Deutscher Bauernverband

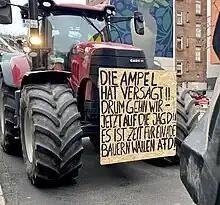
"Land creates connection – Germany" protest in Stuttgart 2023. The sign on the Tractor form district Biberach calls for the election of the far-right Alternative for Germany

In 2020, politically right-wing farmers gathered in a Facebook group. This gave rise to the "Land Creates Connection" movement as a secession of the DBV. At the end of 2019, two associations were split and subsequently founded "Land Creates Connection – The Original", led by Maike Schulz-Broers and Klaus-Peter Weinand, and "Land Creates Connection – Germany", led by Dirk Andresen and Sebastian Dickow (until March 2020).